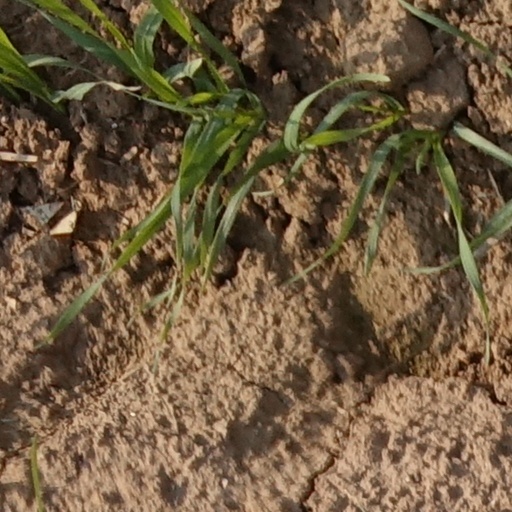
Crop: wheat